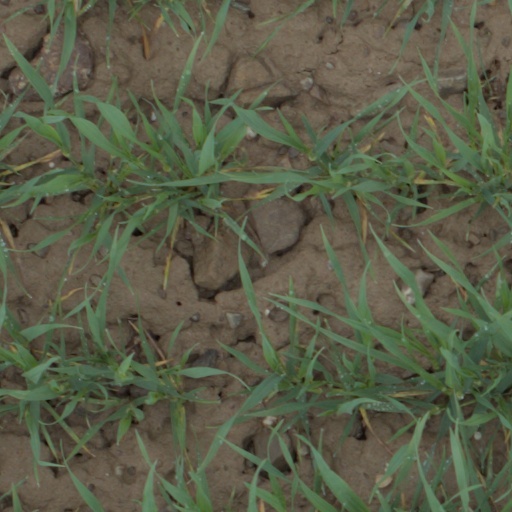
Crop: wheat